Statue of Paul Bunyan (Portland, Oregon)

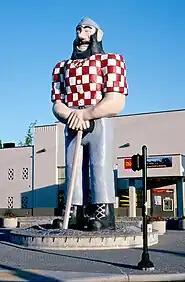
The statue in 2004

"Paul Bunyan" Statue is a concrete and metal sculpture of mythical logger Paul Bunyan in the Kenton neighborhood of Portland, Oregon, United States. It was built in 1959 to commemorate the centennial of Oregon's statehood during the Centennial Exposition and International Trade Fair, which was held in the Kenton area.